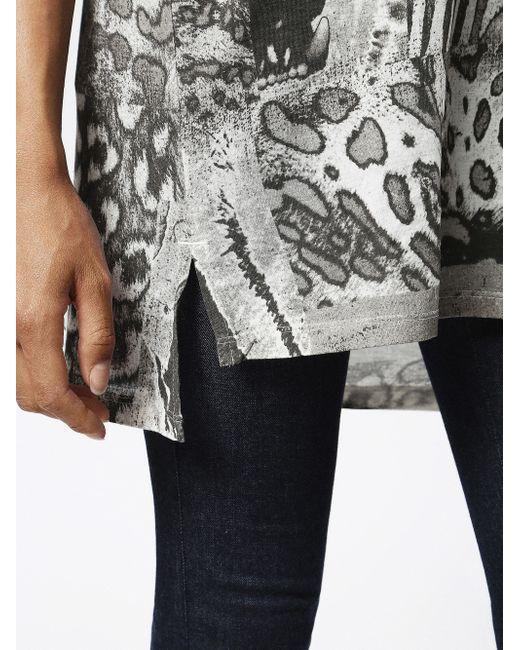
Bedruckte graue Kurta mit schwarzen Leggings